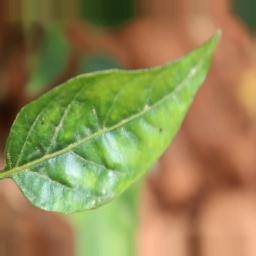
Label: mites_and_trips